Faraday Building

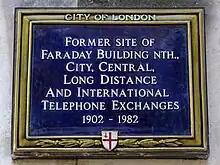
Blue plaque on the site of Tanner's Central Savings Bank extension, recording its use as Faraday Building North from 1902 to 1982.

The Post Office's first London telephone exchange served nearly of the capital – notable subscribers included the Treasury, the War Office and Fleet Street. Take-up of the telephone by the public was very quick so that by 1905 the exchange capacity was extended to 10,000 subscribers, and full capacity was exhausted just three years later. To meet the growing demand from businesses in the City, a new common battery exchange was installed in 1906 with a capacity of 15,000 lines. This became 'City' exchange and officially opened in November 1907. In common with other exchanges in London, Central was able to connect subscribers to the Electrophone exchange at Gerard Street. This allowed people to listen to performances at certain London theatres and music halls while sitting at home.